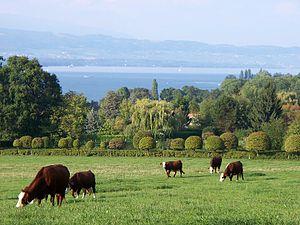
Vue sur le lac Léman
Chens-sur-Léman est une commune française du Chablais, en Haute-Savoie, dans l'agglomération transfrontalière du Grand Genève.